1988 Indianapolis 500

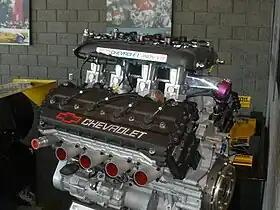
The Chevy Indy V-8 engine

After a dismal go around with the PC-16 in 1987, Penske Racing introduced the brand-new PC-17. Rick Mears and Danny Sullivan, respectively, won the pole positions for the first two races of the CART season. For the third year, Penske was fielding the Ilmor-Chevy Indy V-8 engine. Defending Indy 500 winner Al Unser Sr. joined Mears and Sullivan as a third entry for the three 500-mile races (Indianapolis, Michigan, and Pocono).